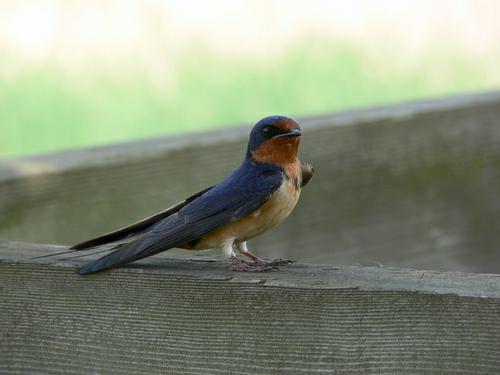
A photo of a barn swallow